Hornsby (crater)

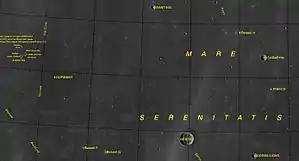
Regional map showing location of Hornsby in Mare Serenitatis

Hornsby is a tiny lunar impact crater in the western part of the Mare Serenitatis, a lunar mare in the northeast quadrant of the Moon's near side. It was named after British astronomer Thomas Hornsby. It is a solitary formation that is located at least 100 kilometers from any significant craters, although the curiously shaped depression Aratus CA lies about 50 km to the west-northwest. To the north-northwest is Linné, a feature notable for its skirt of high-albedo material. To the west of Hornsby is the wrinkle ridge Dorsum Von Cotta.